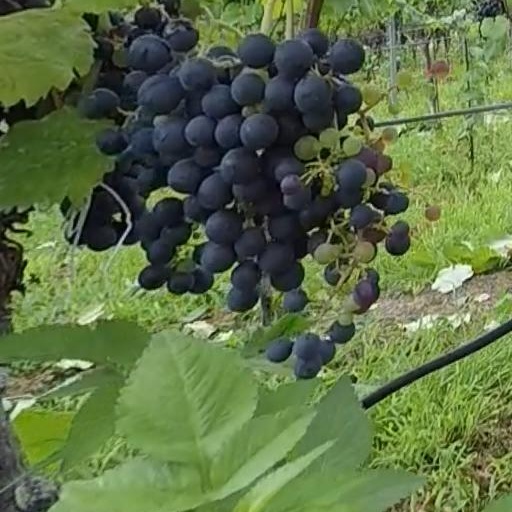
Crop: grape